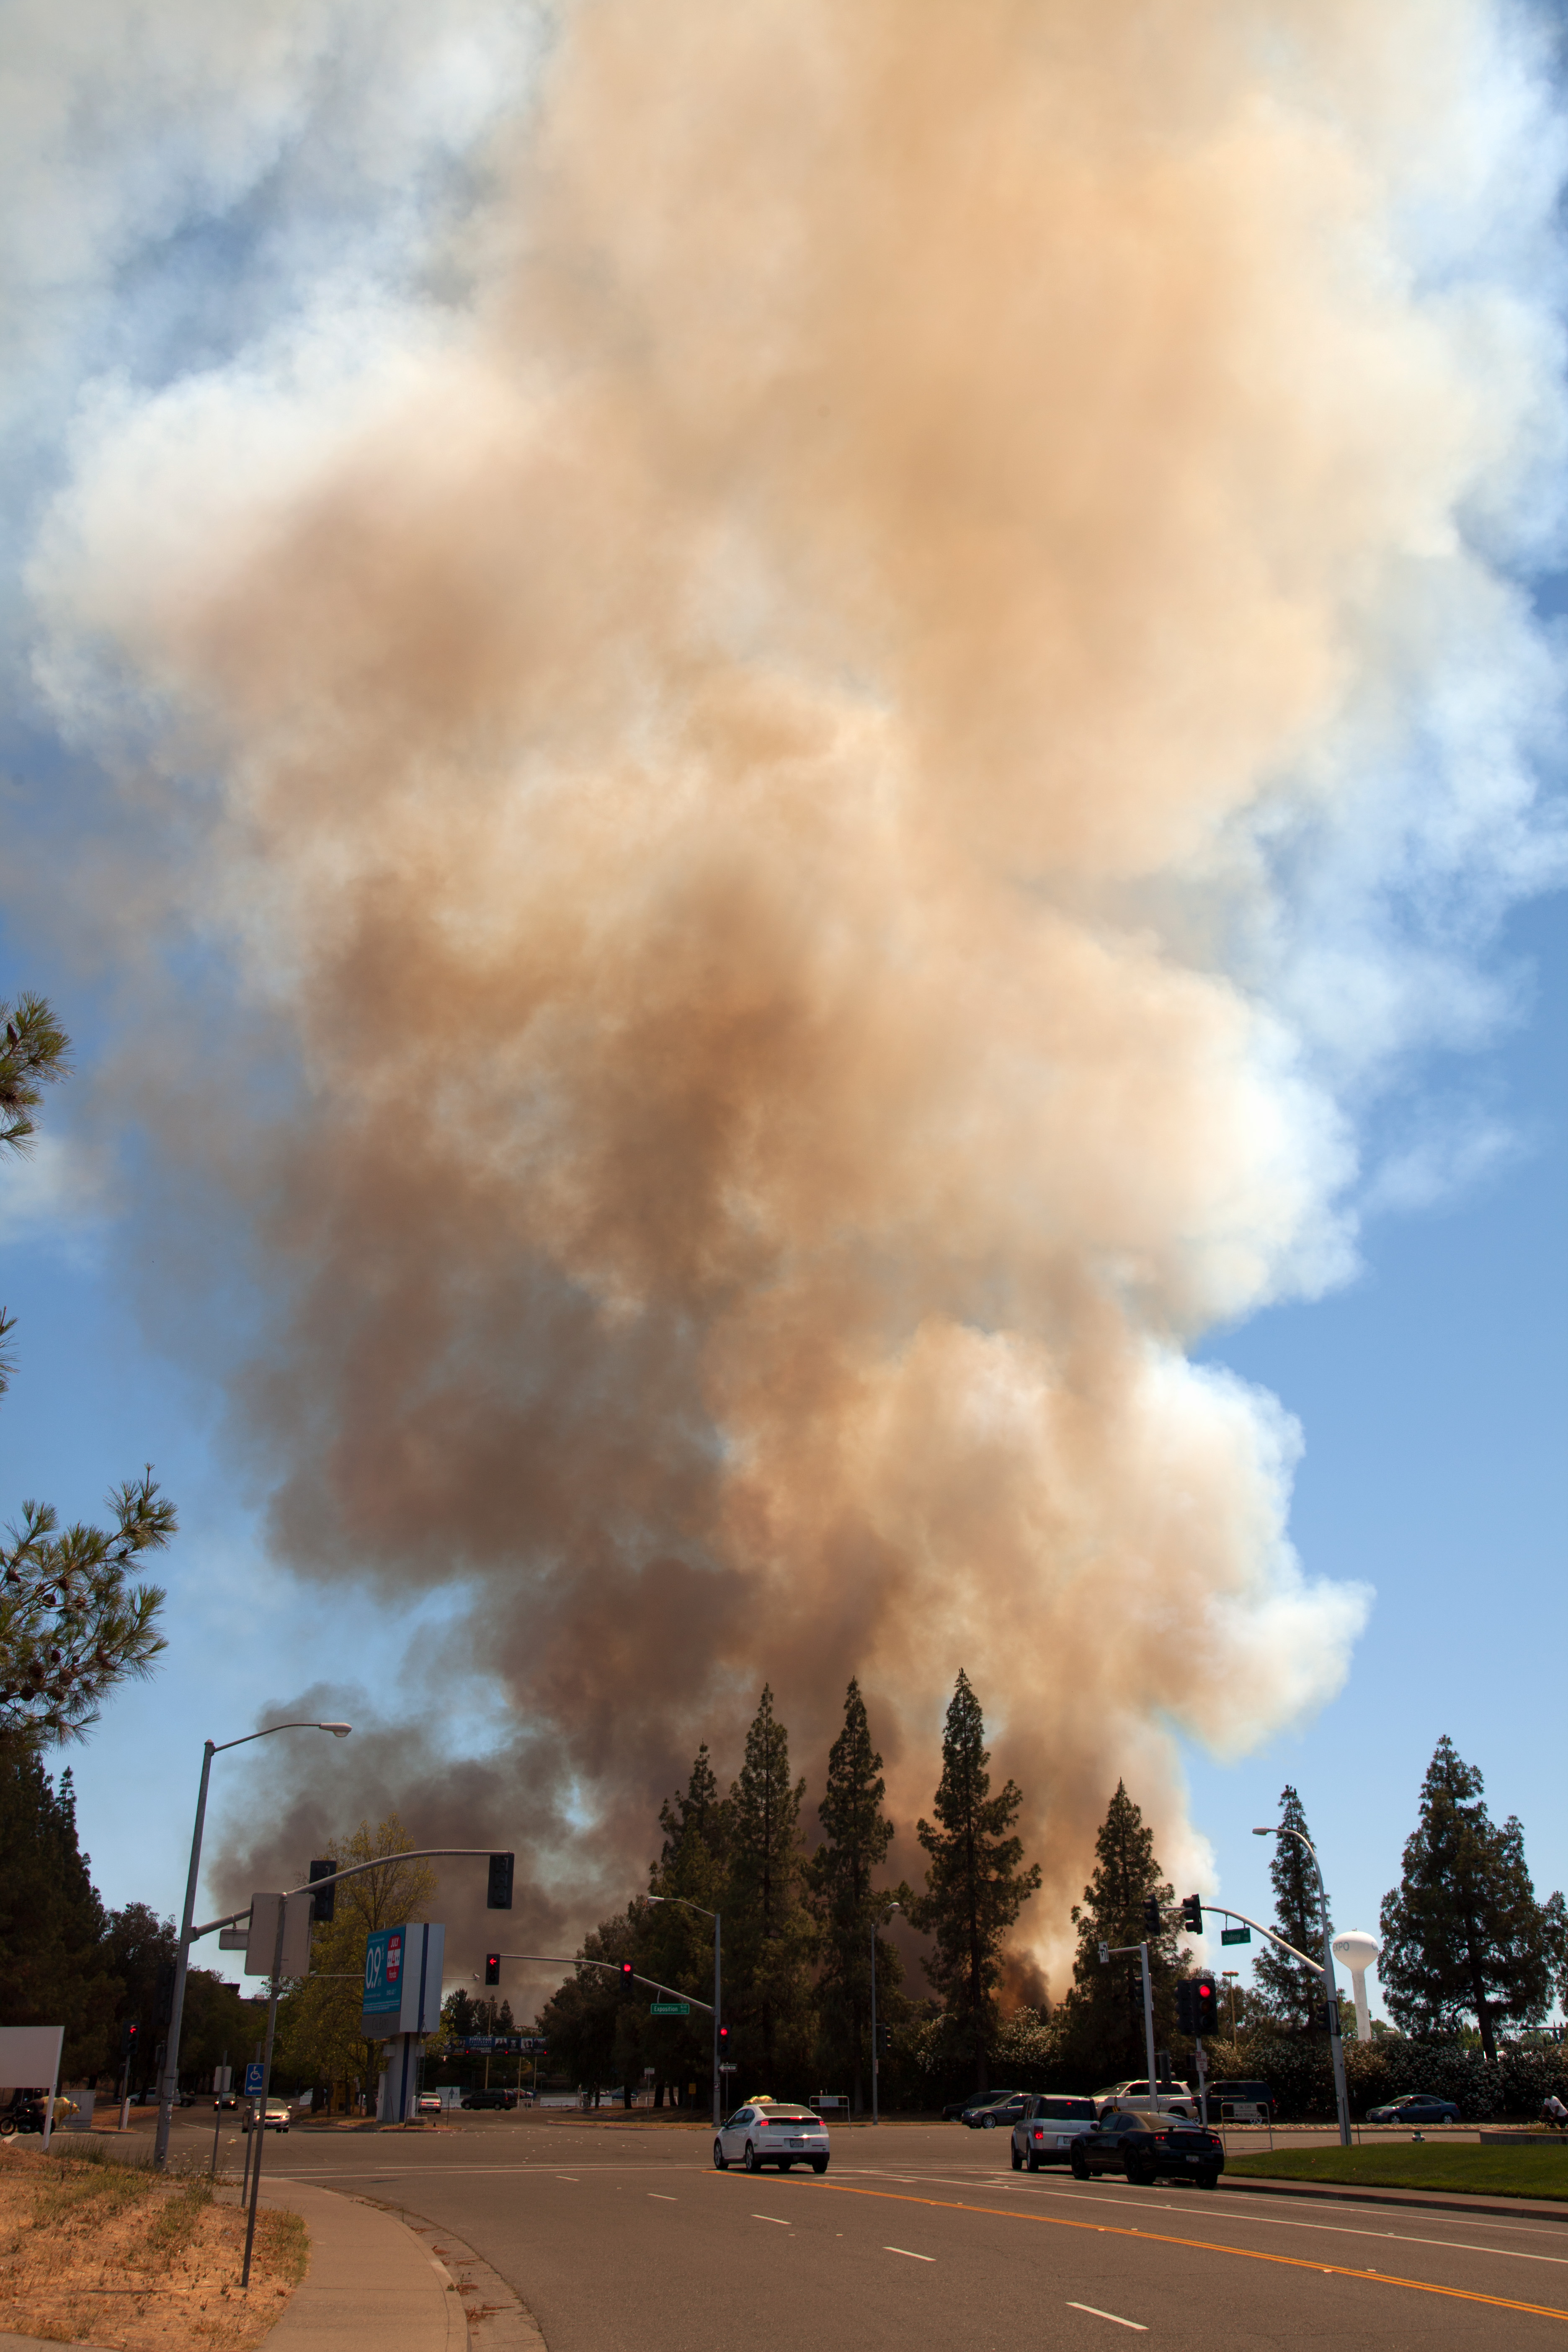
cloud, smoke, fire, explosion, exposition, sacramento, wildfire, calexpo, grassfire, atmosphere of earth